Jacek Lusiński

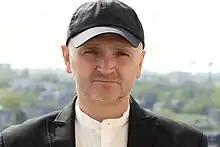
Jacek Lusiński

Jacek Lusiński (born 30 April 1969) is a Polish film director, scriptwriter, lyricist, and author of the book "Carte Blanche", published by Axis Mundi. He makes feature films, documentaries, commercials and video clips. He graduated from the Łódź Film School. Member of the European Film Academy and the Polish Filmmakers Association.